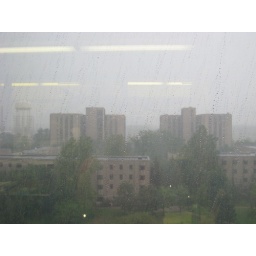
The stormy view from my office window on freshman move in day. Sucks for them.